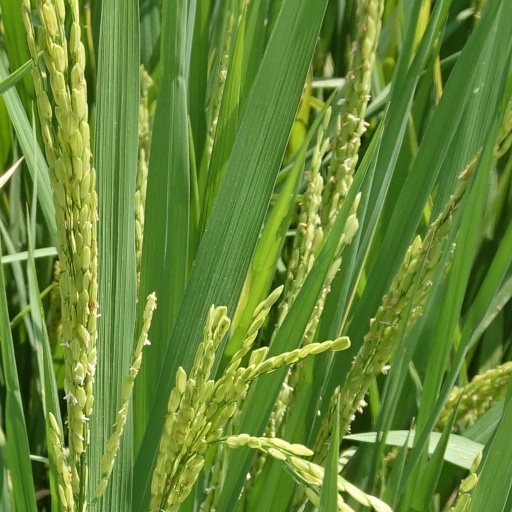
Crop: rice